Nes Harim

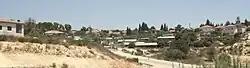
The moshav in August 2010

Nes Harim is a moshav in central Israel. Located in the Judean foothills near Beit Shemesh and eight kilometres west of Jerusalem, it falls under the jurisdiction of Mateh Yehuda Regional Council. In it had a population of .